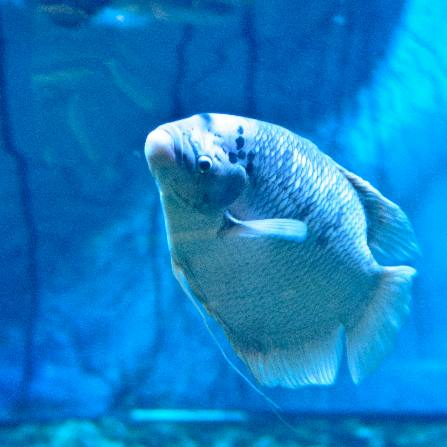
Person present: No